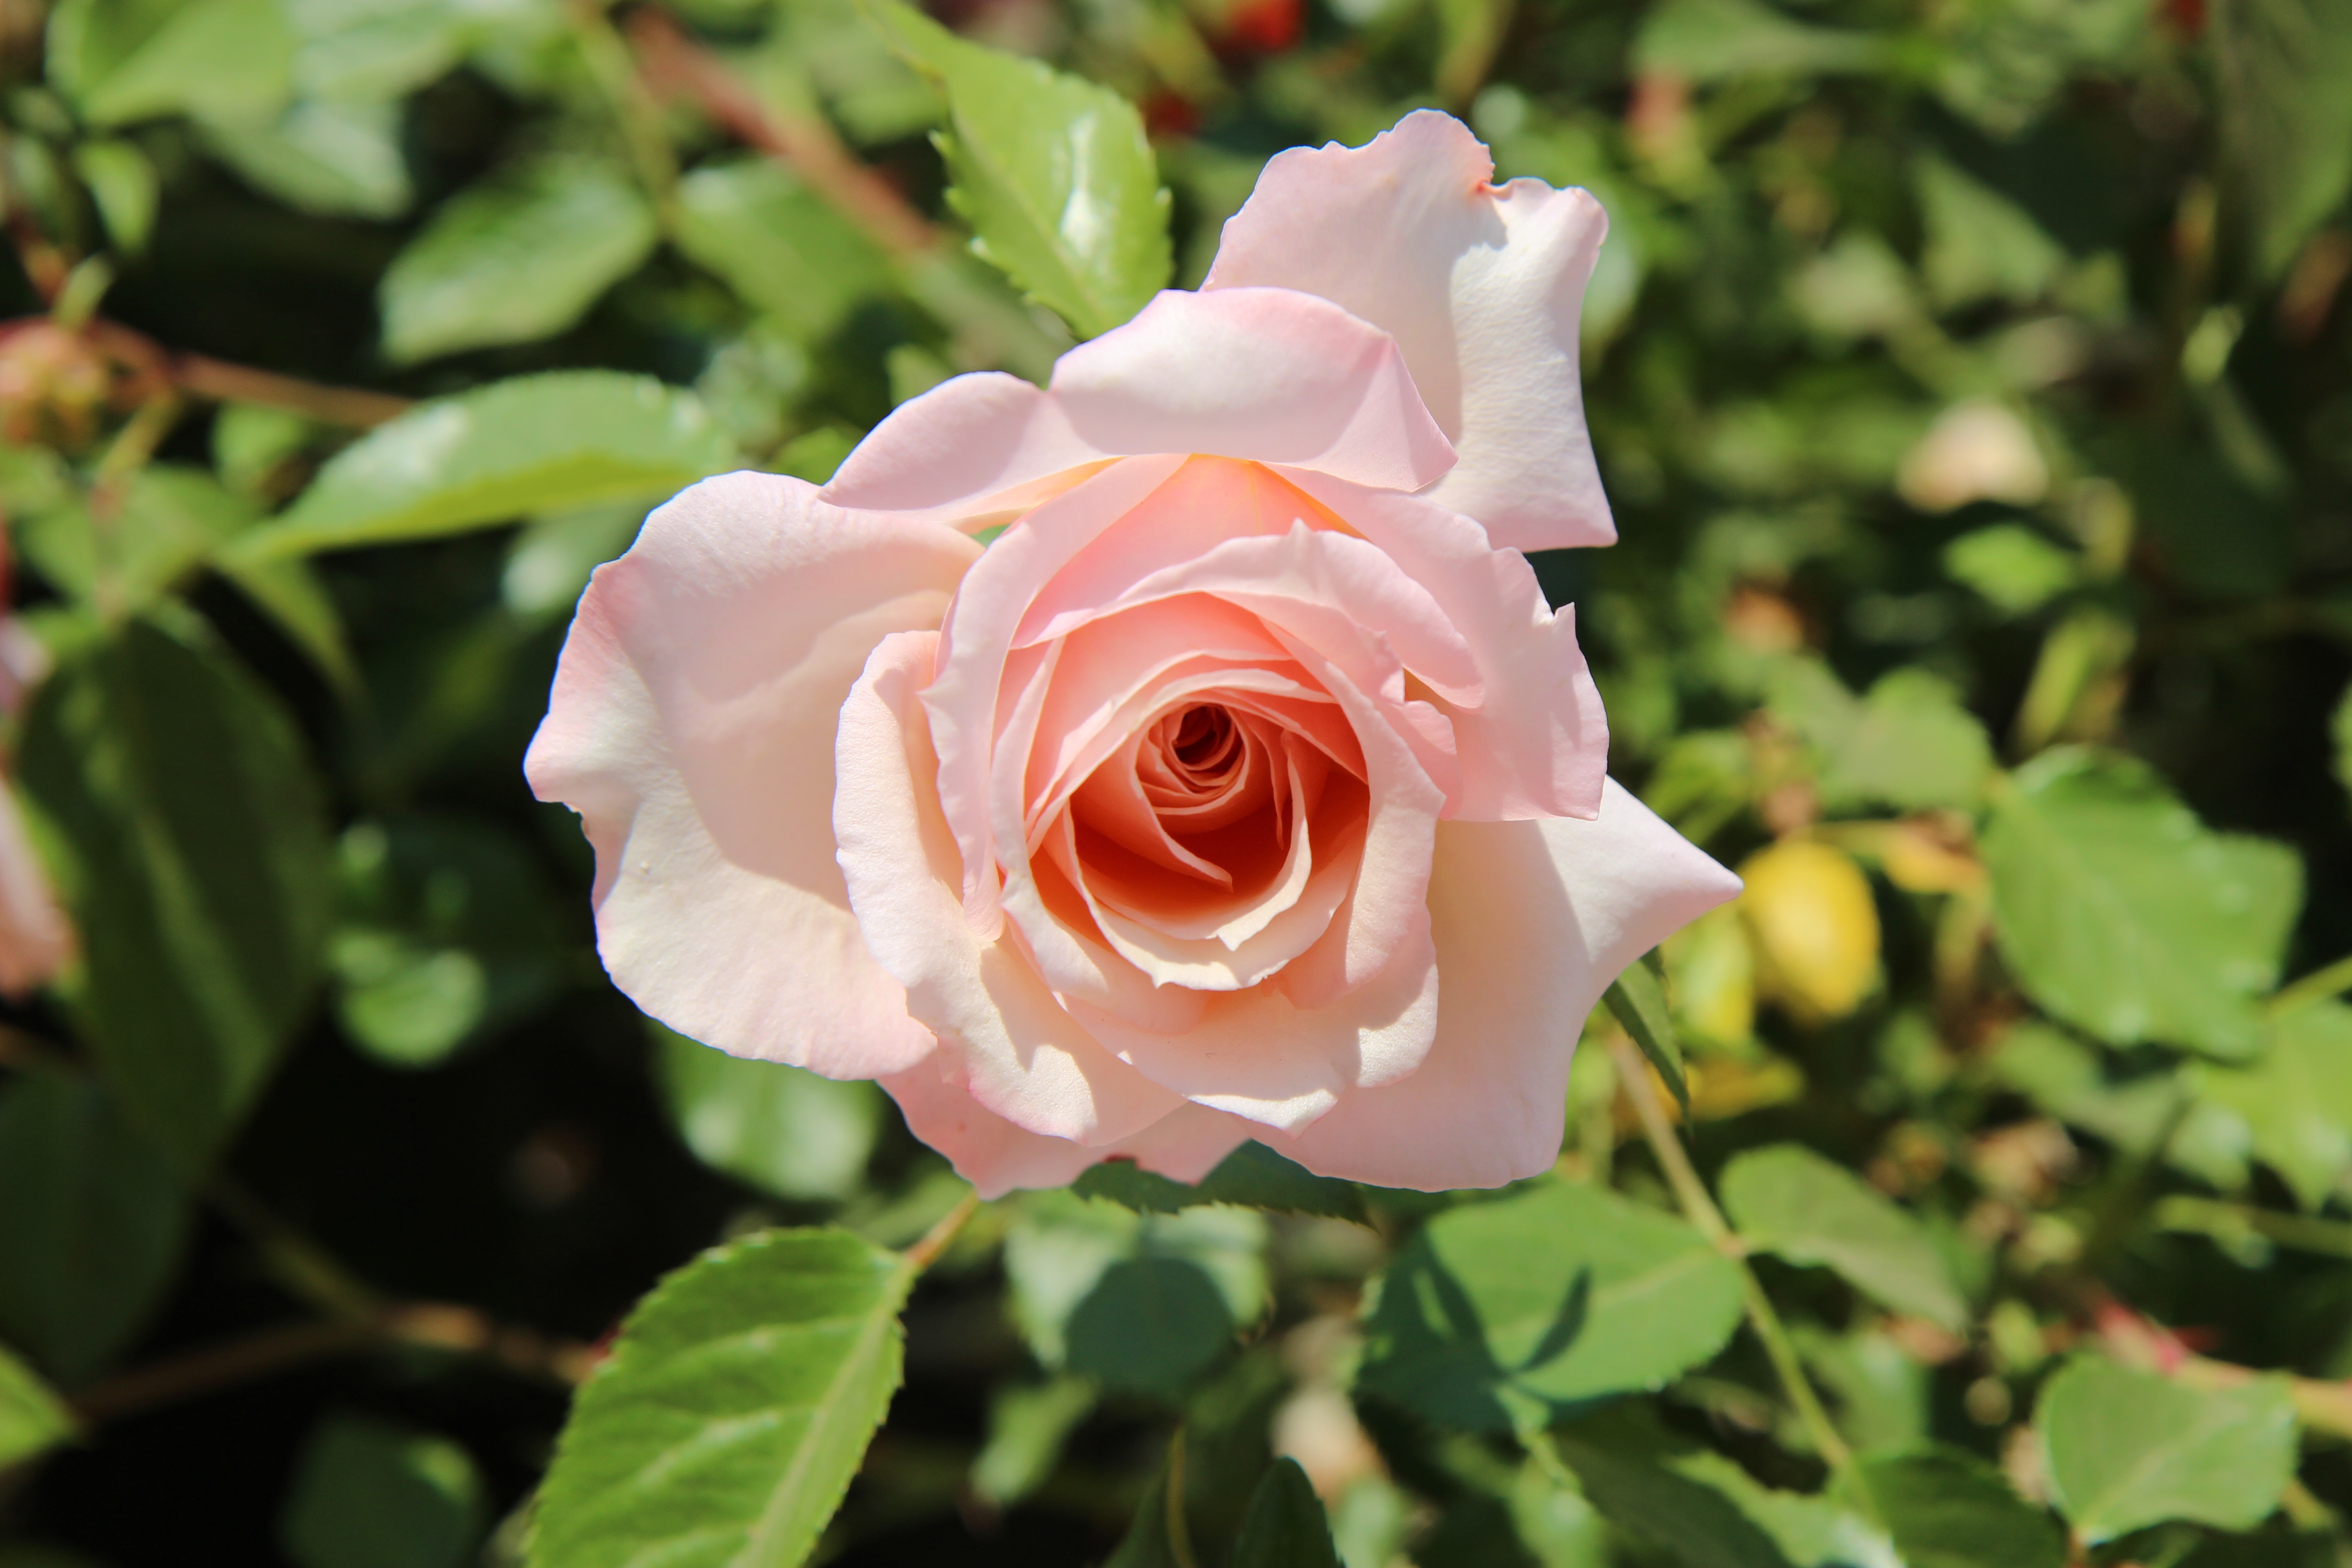
nature, blossom, plant, flower, petal, summer, rose, green, botany, pink, flora, flowers, background, floribunda, macro photography, pale, flowering plant, garden roses, rose family, land plant, rosa centifolia, rose order